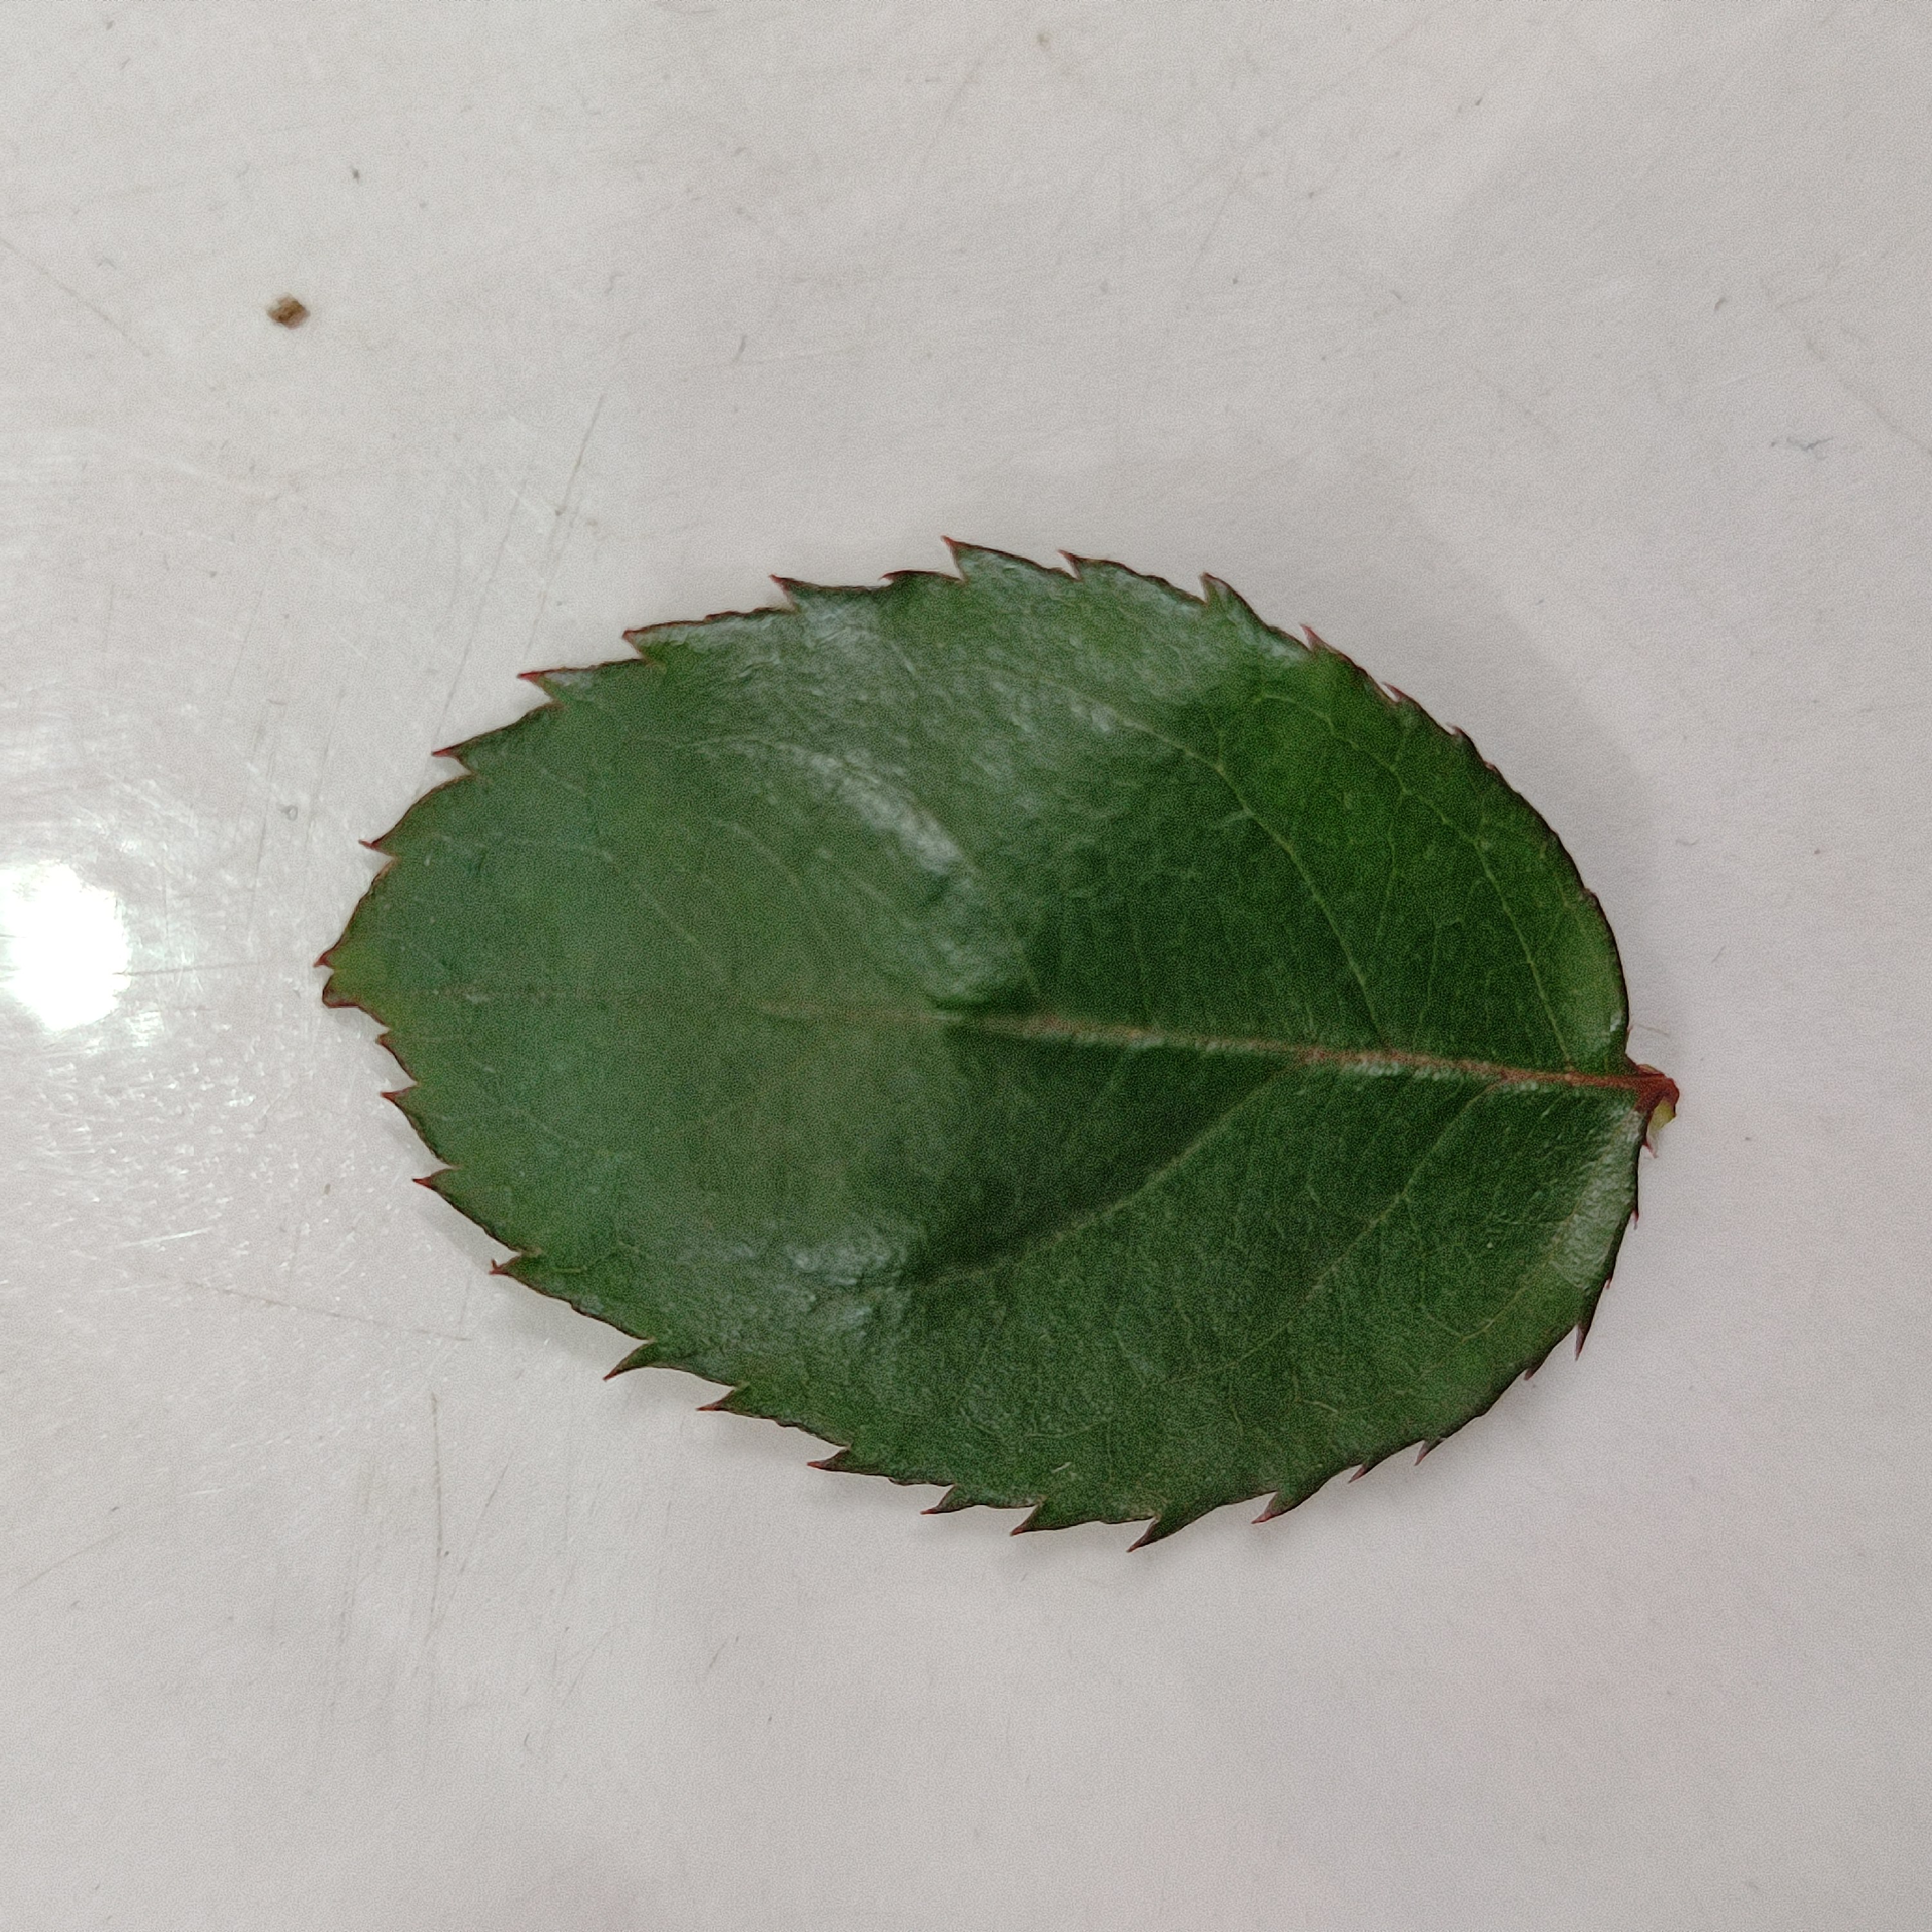
Label: Healthy Leaf